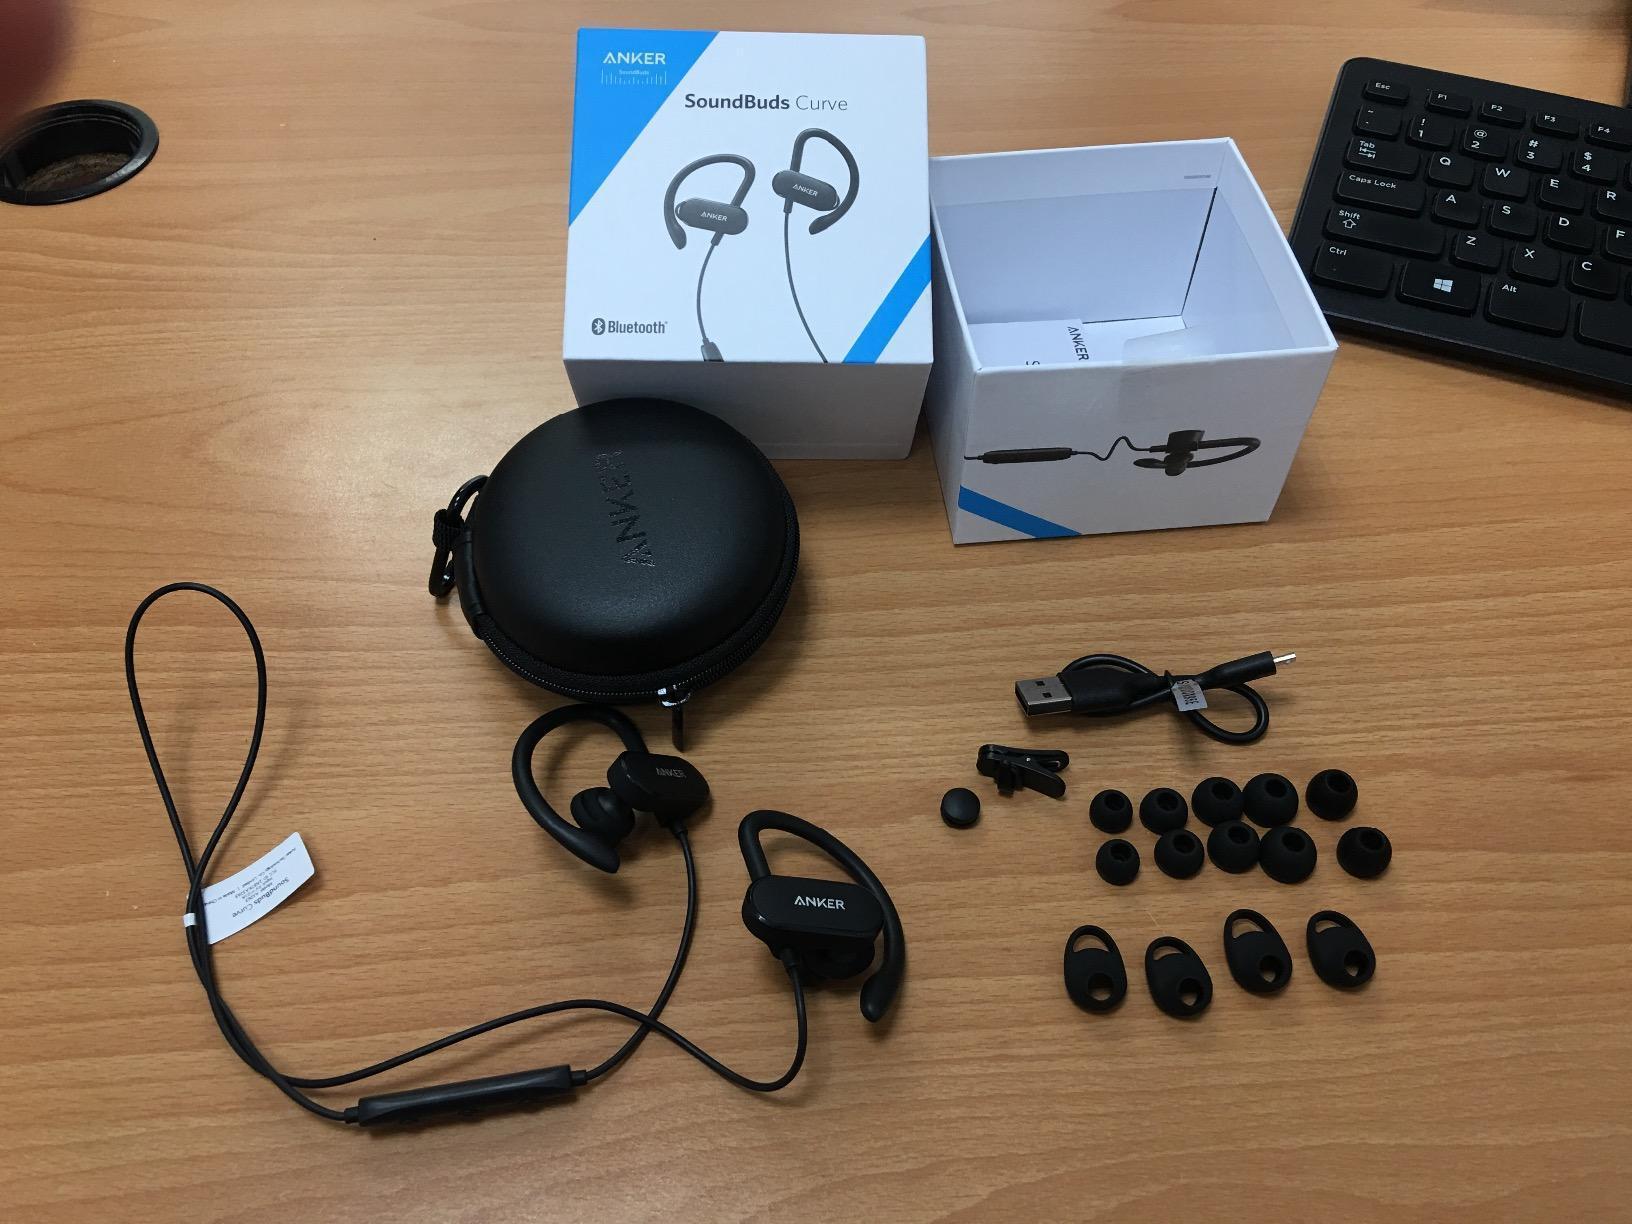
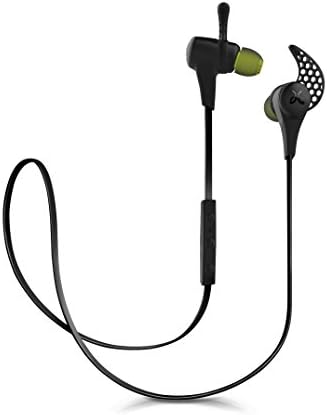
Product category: headphones
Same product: no